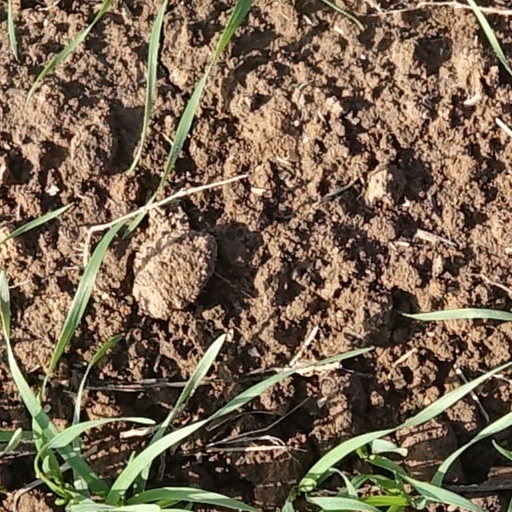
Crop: wheat